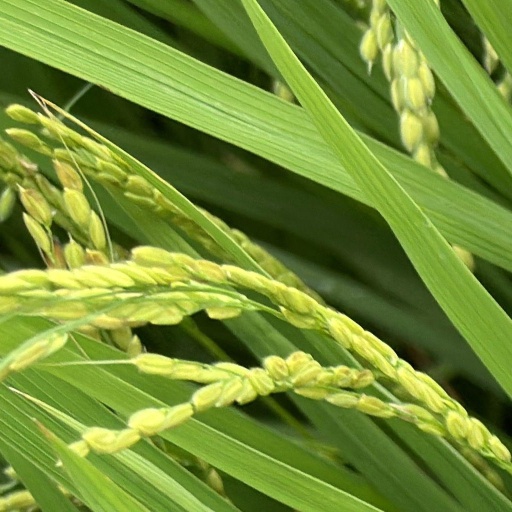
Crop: rice